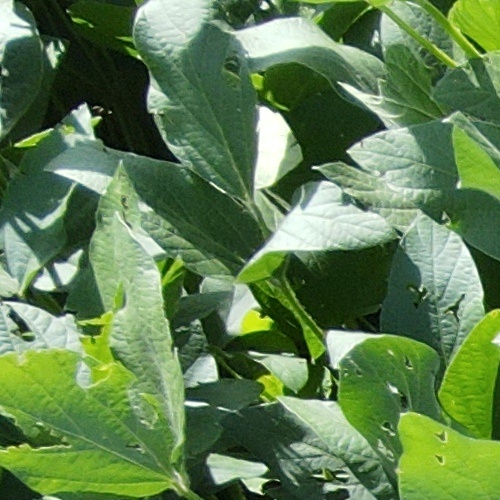
Label: Caterpillar